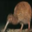
Label: bird